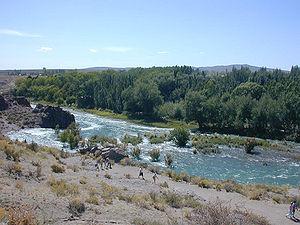
>
La rivière Atuel, en espagnol, Río Atuel, est un affluent du Río Desaguadero en Argentine. Il prend sa source dans le lac Atuel, en espagnol, Lago Atuel, traverse le sud de la province de Mendoza avant d'attteindre la province de La Pampa, où il se jette dans le Río Desaguadero.